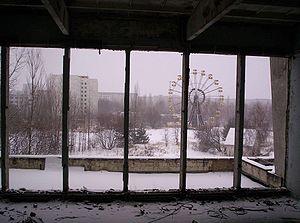
Prypiat ou Pripiat est une ville fondée en 1970, en République socialiste soviétique d'Ukraine. Elle se trouve à 3 km de la centrale nucléaire de Tchernobyl et à une dizaine de kilomètres au nord de Tchernobyl. Elle est donc située dans la zone d'exclusion de 30 km mise en place autour de la centrale après la catastrophe nucléaire de 1986. Tout en conservant le statut de ville, elle est désormais une ville fantôme, inhabitée, tout comme les villages proches de Novochepelytchi, Kotcharivka et Kopatchi, situés à 7 km de Prypiat. Prypiat est de nos jours supervisée par le State Emergency Service of Ukraine.